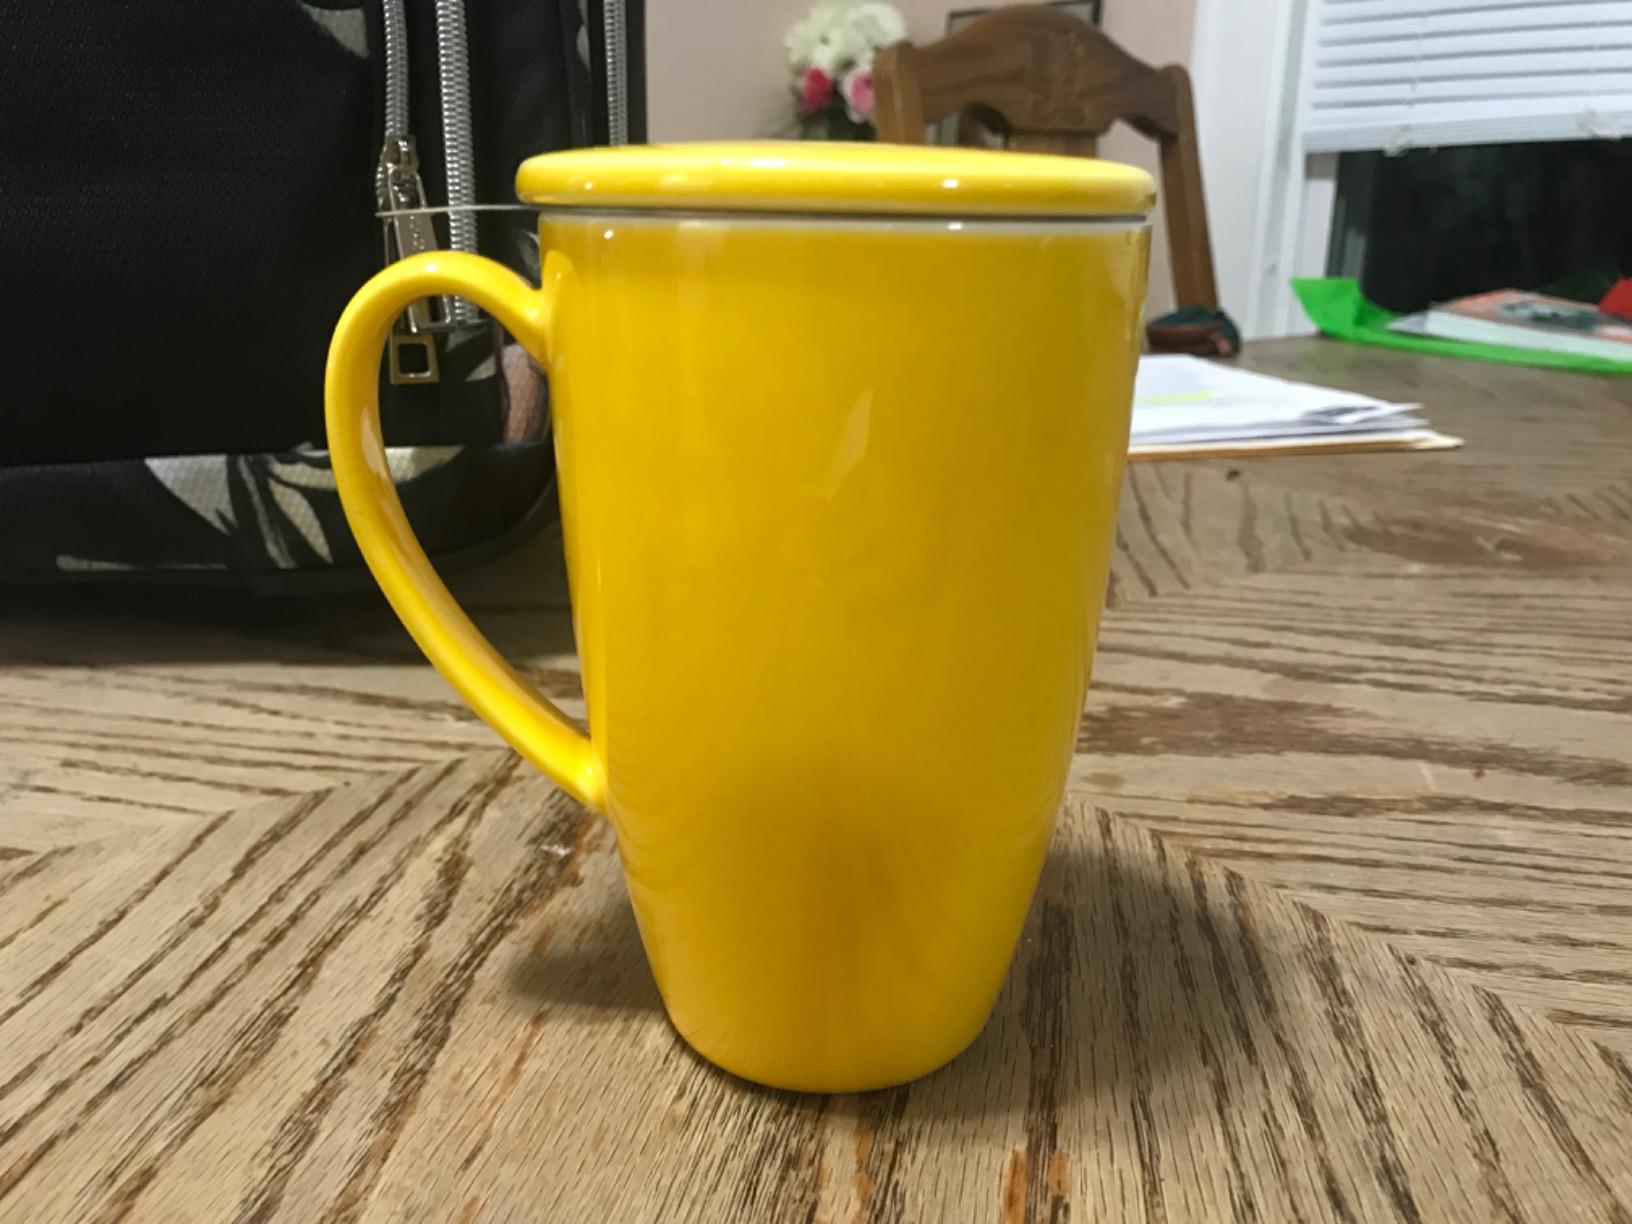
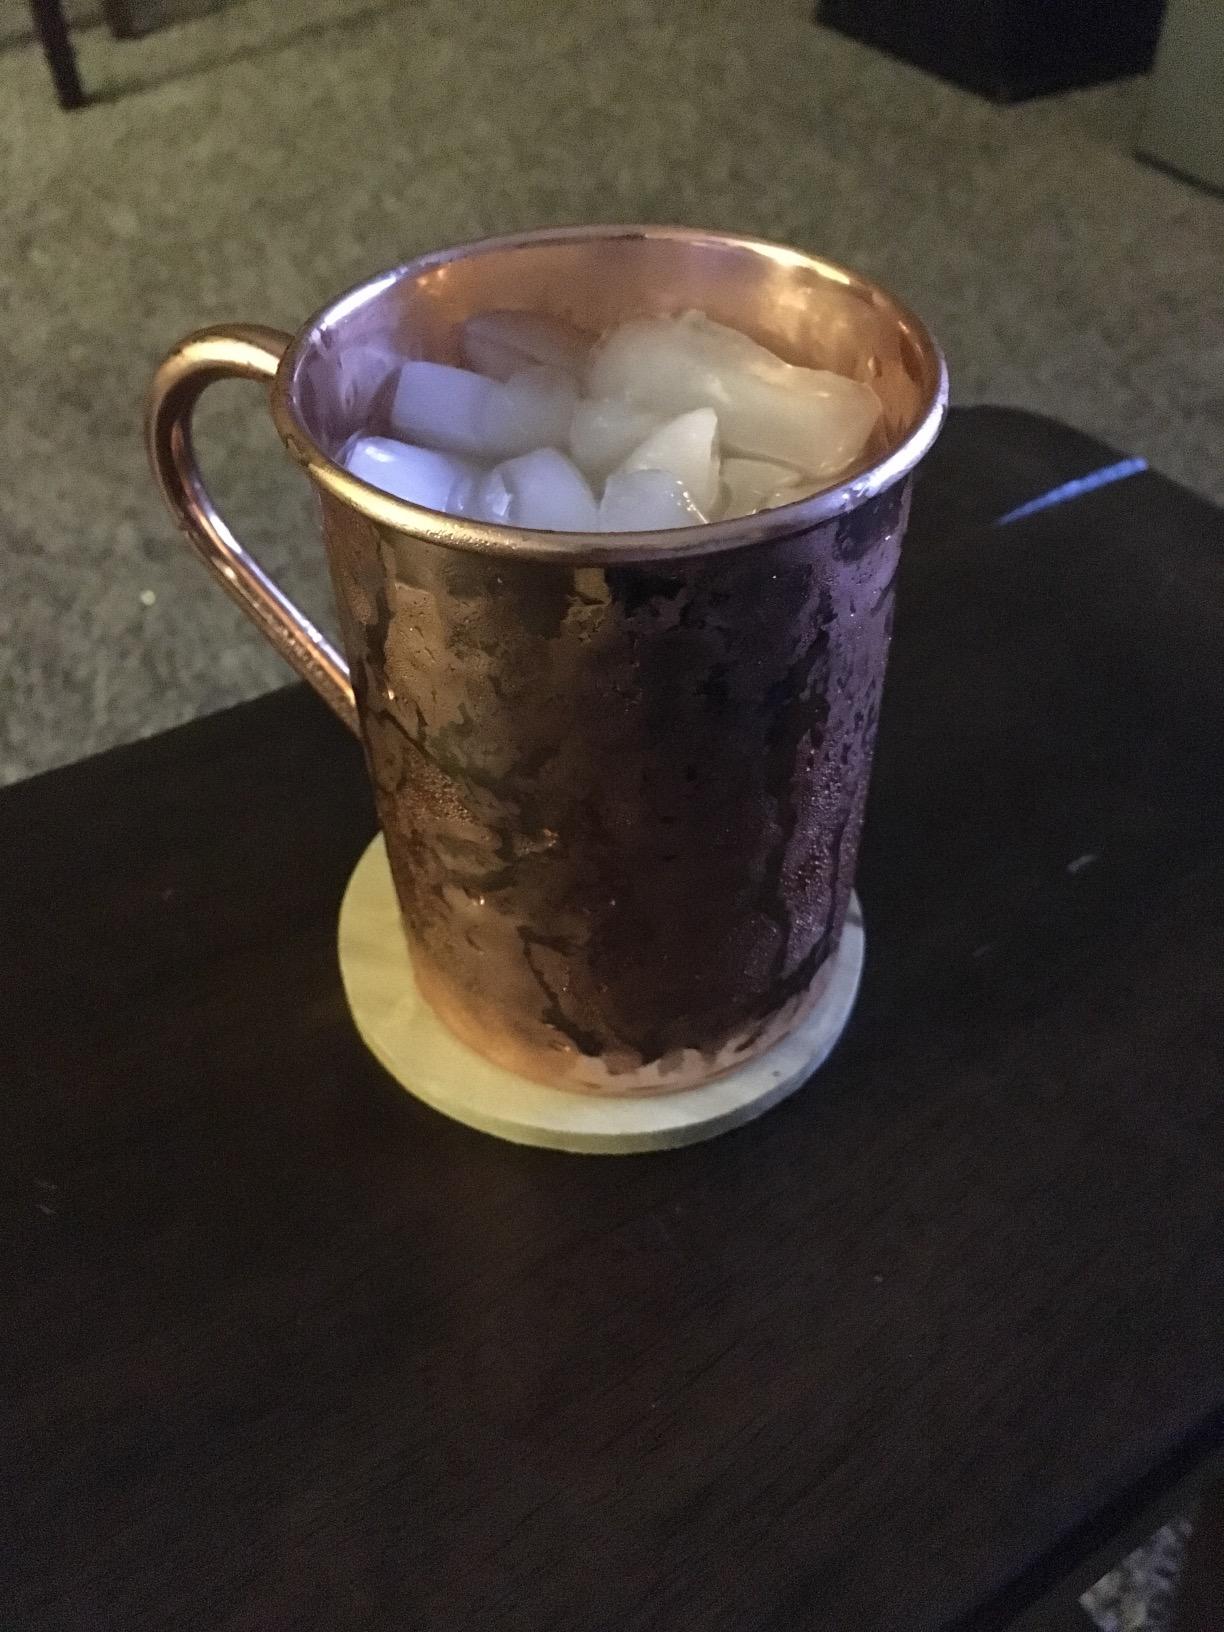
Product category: items_mug
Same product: no